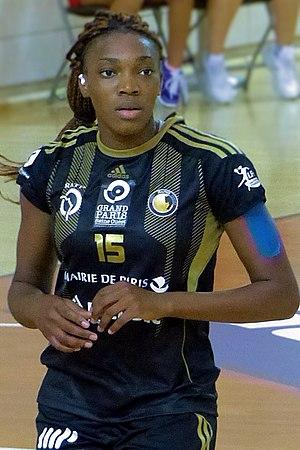
Kalidiatou Niakaté arrière gauche du club Issy Paris Hand lors du match Issy Paris Hand/Mios Biganos Bègles le 14 septembre 2014.
Aubervilliers est une commune française située dans la banlieue immédiate de Paris au nord, précisément dans le département de la Seine-Saint-Denis en région Île-de-France. Ses habitants sont appelés les Albertivillariens.